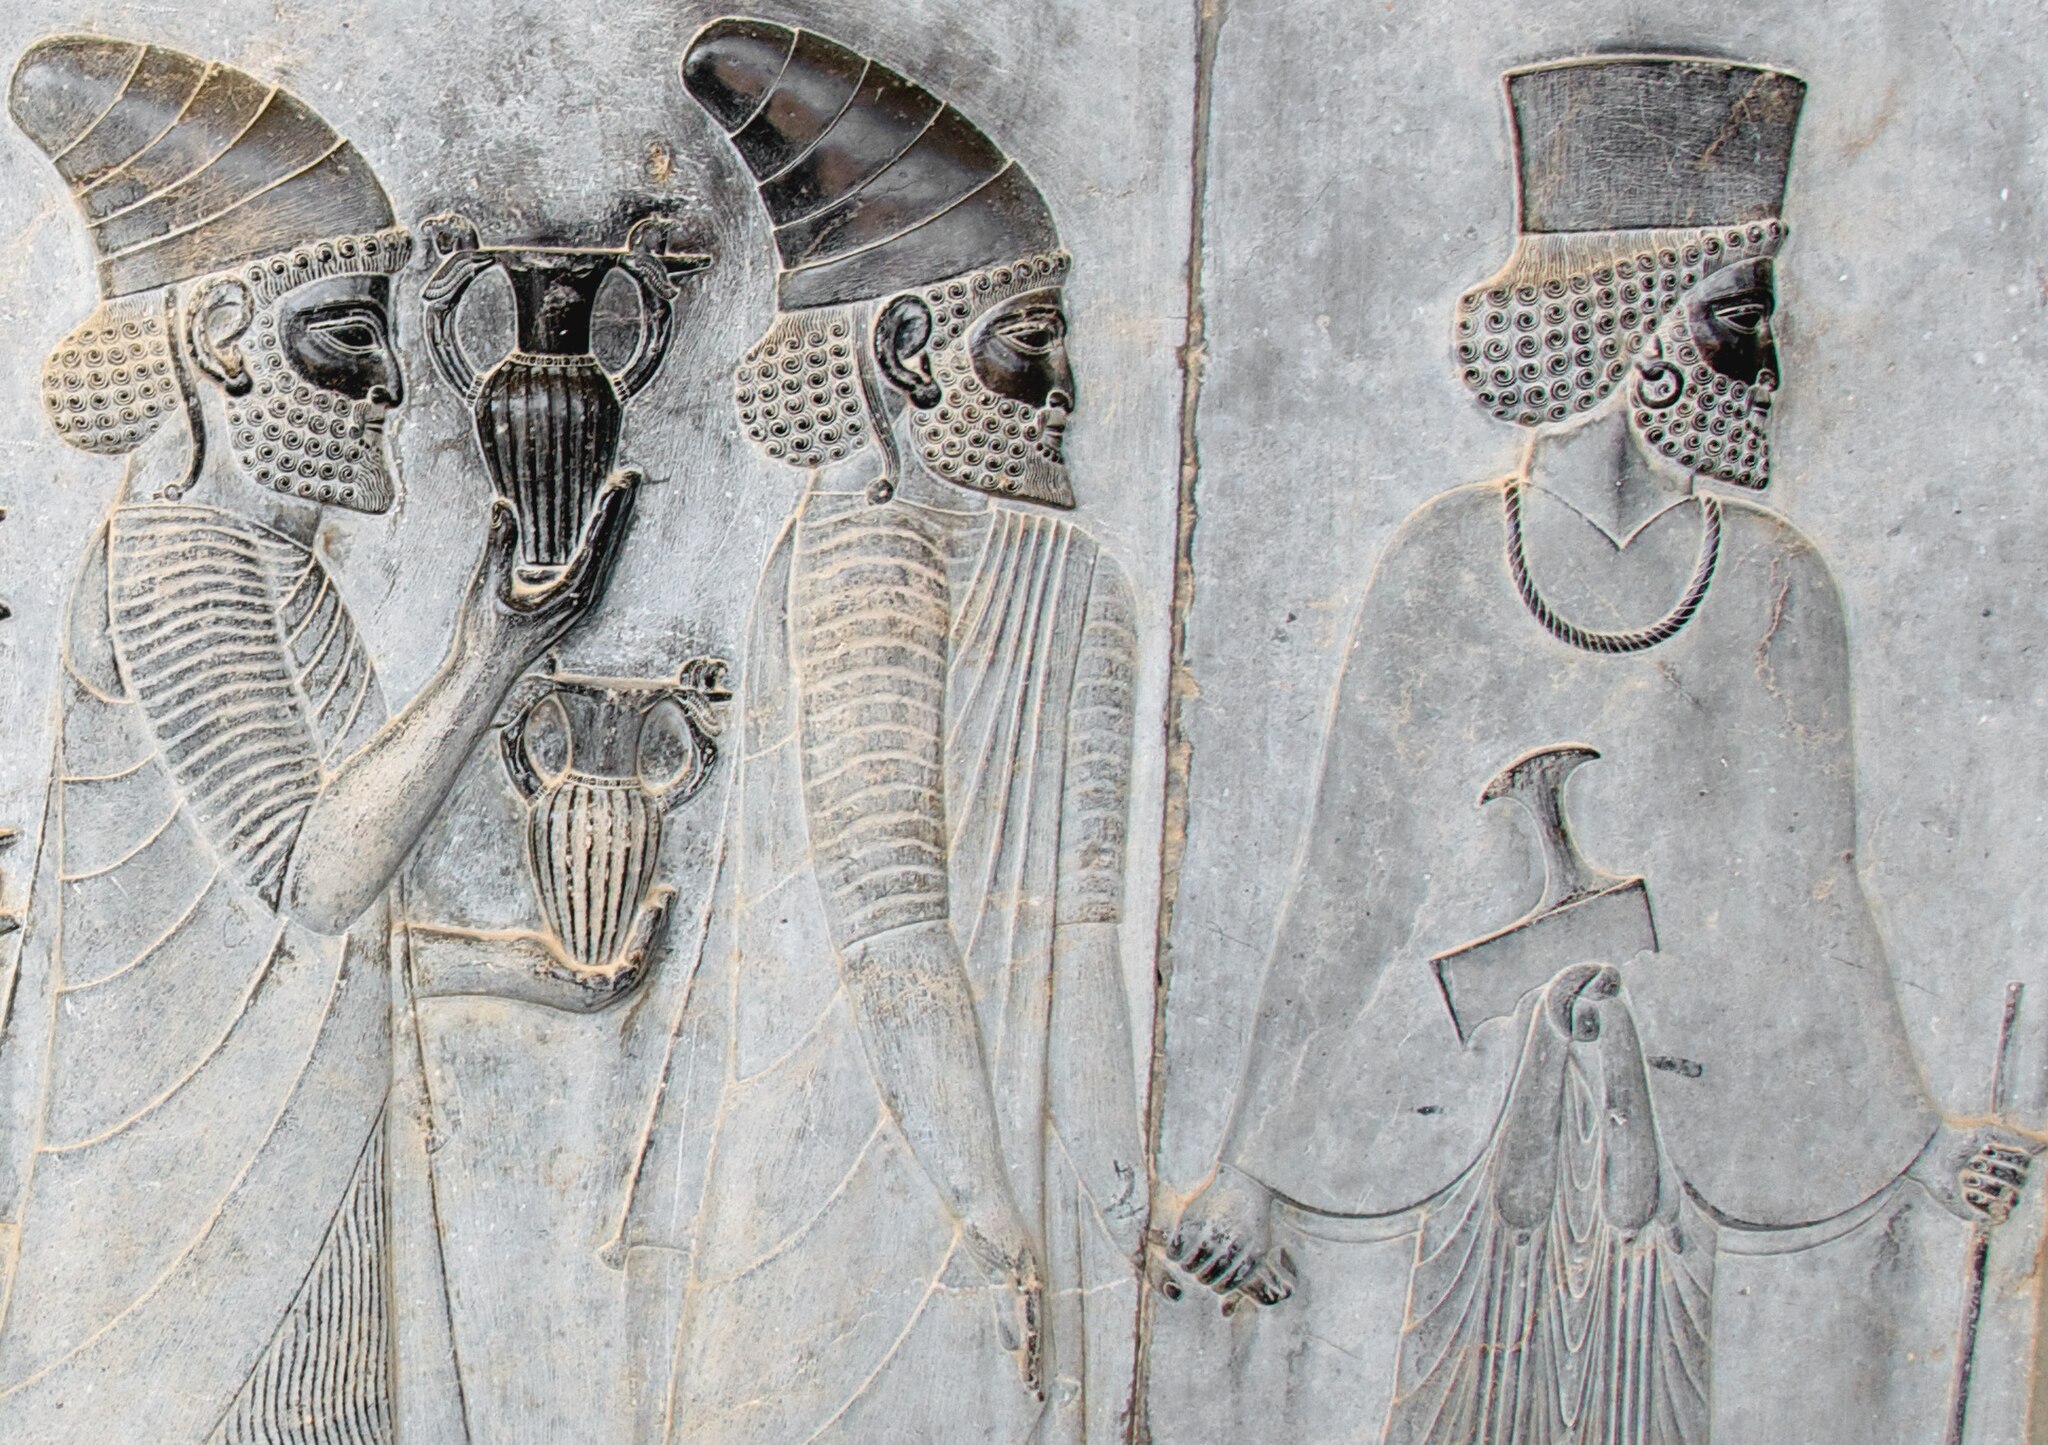
Title: Closeup -18 Tribute Bearers on the Apadana Staircase (Best Viewed Size "Large") (4688592747)
Description: According to the Lonely Planet guide to Iran, "Most impressive of all, however, and among the most impressive historical sights in all of Iran, are the bas-reliefs of the Apadana Staircase on the eastern wall [of the Apadana Palace]." "The panels at the southern end [of the Apadana Staircase] are the most interesting, showing 23 delegations bringing their tributes to the Achaemenid king." "This rich record of the nations of the time ranges from the Ethiopians in the bottom left center, through a climbing pantheon of, among other peoples, Arabs, Thracians, Indians, Parthians and Cappadocians, up to the Elamites and Medians at the top right." Persepolis, Iran
Date: 2010-04-19 11:08
Categories: Flickr images reviewed by FlickreviewR 2, 2010 in Persepolis, Files from A.Davey Flickr stream, Lydian delegation, Apadana